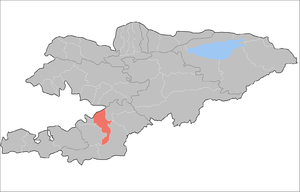
Le district de Kara-Suu est un raion de la province d'Och dans l'extrême sud du Kirghizistan. Son chef-lieu est la ville de Kara-Suu. Sa superficie est de 3 616 km2, et 348 645 personnes y résidaient en 2009. Il est frontalier avec l'Ouzbekistan.